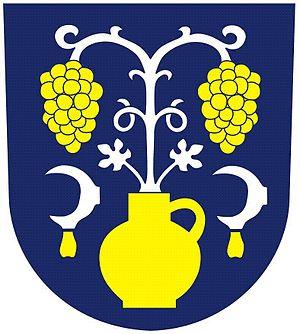
Tupesy est une commune du district d'Uherské Hradiště, dans la région de Zlín, en République tchèque. Sa population s'élevait à 1 122 habitants en 2018.